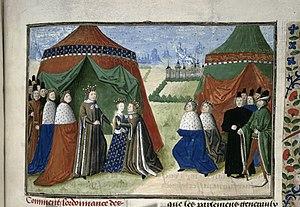
enluminure des Chroniques de Froissart
Les Courcy sont une famille de grands barons normands, compagnons de Guillaume le Conquérant et sénéchaux de Normandie. Leur château d'origine subsiste à Courcy près de Falaise, ainsi que le prieuré de Perrières fondé par eux. Fieffés au début du XIᵉ siècle dans le Calvados et l'Orne, ils ont progressivement étendu leurs possessions à la Manche, la Seine-Maritime, l'Eure et l'Angleterre. La famille compte parmi ses membres trois personnalités : au XIIᵉ siècle, un conquérant de l'Ulster, John de Courcy, au XVᵉ siècle, un lettré et poète, Jean de Courcy, et, au XXᵉ siècle, un personnage de roman, Kenneth de Courcy. Ils subsistent, à petit nombre, en France et en Angleterre.